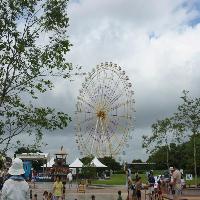
Weather: cloudy or overcast